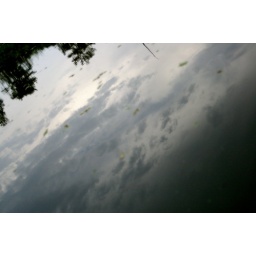
sky in the lake